Fuencarral (Madrid Metro)

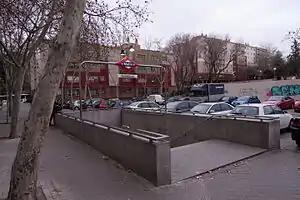

Fuencarral is a station on Line 10 of the Madrid Metro, serving the Fuencarral "barrio". It is located in fare Zone A.